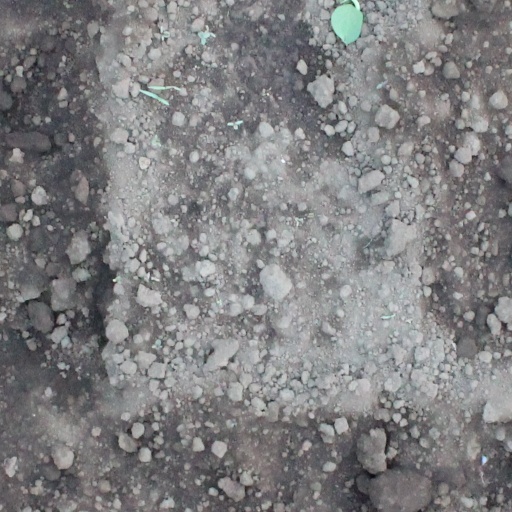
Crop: soybean